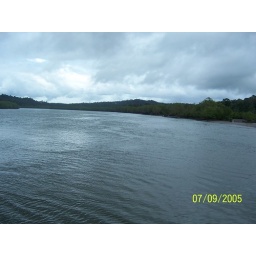
With the sky covered by clouds back water lost the blue